Germanic peoples

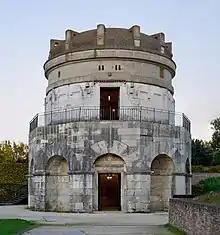
Mausoleum of Theodoric the Great

In 401, Alaric invaded Italy, coming to an understanding with Stilicho in 404/5. This agreement allowed Stilicho to fight against the force of Radagaisus, who had crossed the Middle Danube in 405/6 and invaded Italy, only to be defeated outside Florence. That same year, a large force of Vandals, Suevi, Alans, and Burgundians crossed the Rhine, fighting the Franks but facing no Roman resistance. In 409, the Suevi, Vandals, and Alans crossing the Pyrenees into Spain, where they took possession of the northern part of the peninsula. The Burgundians seized the land around modern Speyer, Worms, and Strasbourg, territory that was recognized by the Roman Emperor Honorius. When Stilicho fell from power in 408, Alaric invaded Italy again and eventually sacked Rome in 410; Alaric died shortly thereafter. The Visigoths withdrew into Gaul where they faced a power struggle until the succession of Wallia in 415 and his son Theodoric I in 417/18. Following successful campaigns against them by the Roman emperor Flavius Constantius, the Visigoths were settled as Roman allies in Gaul between modern Toulouse and Bourdeaux.